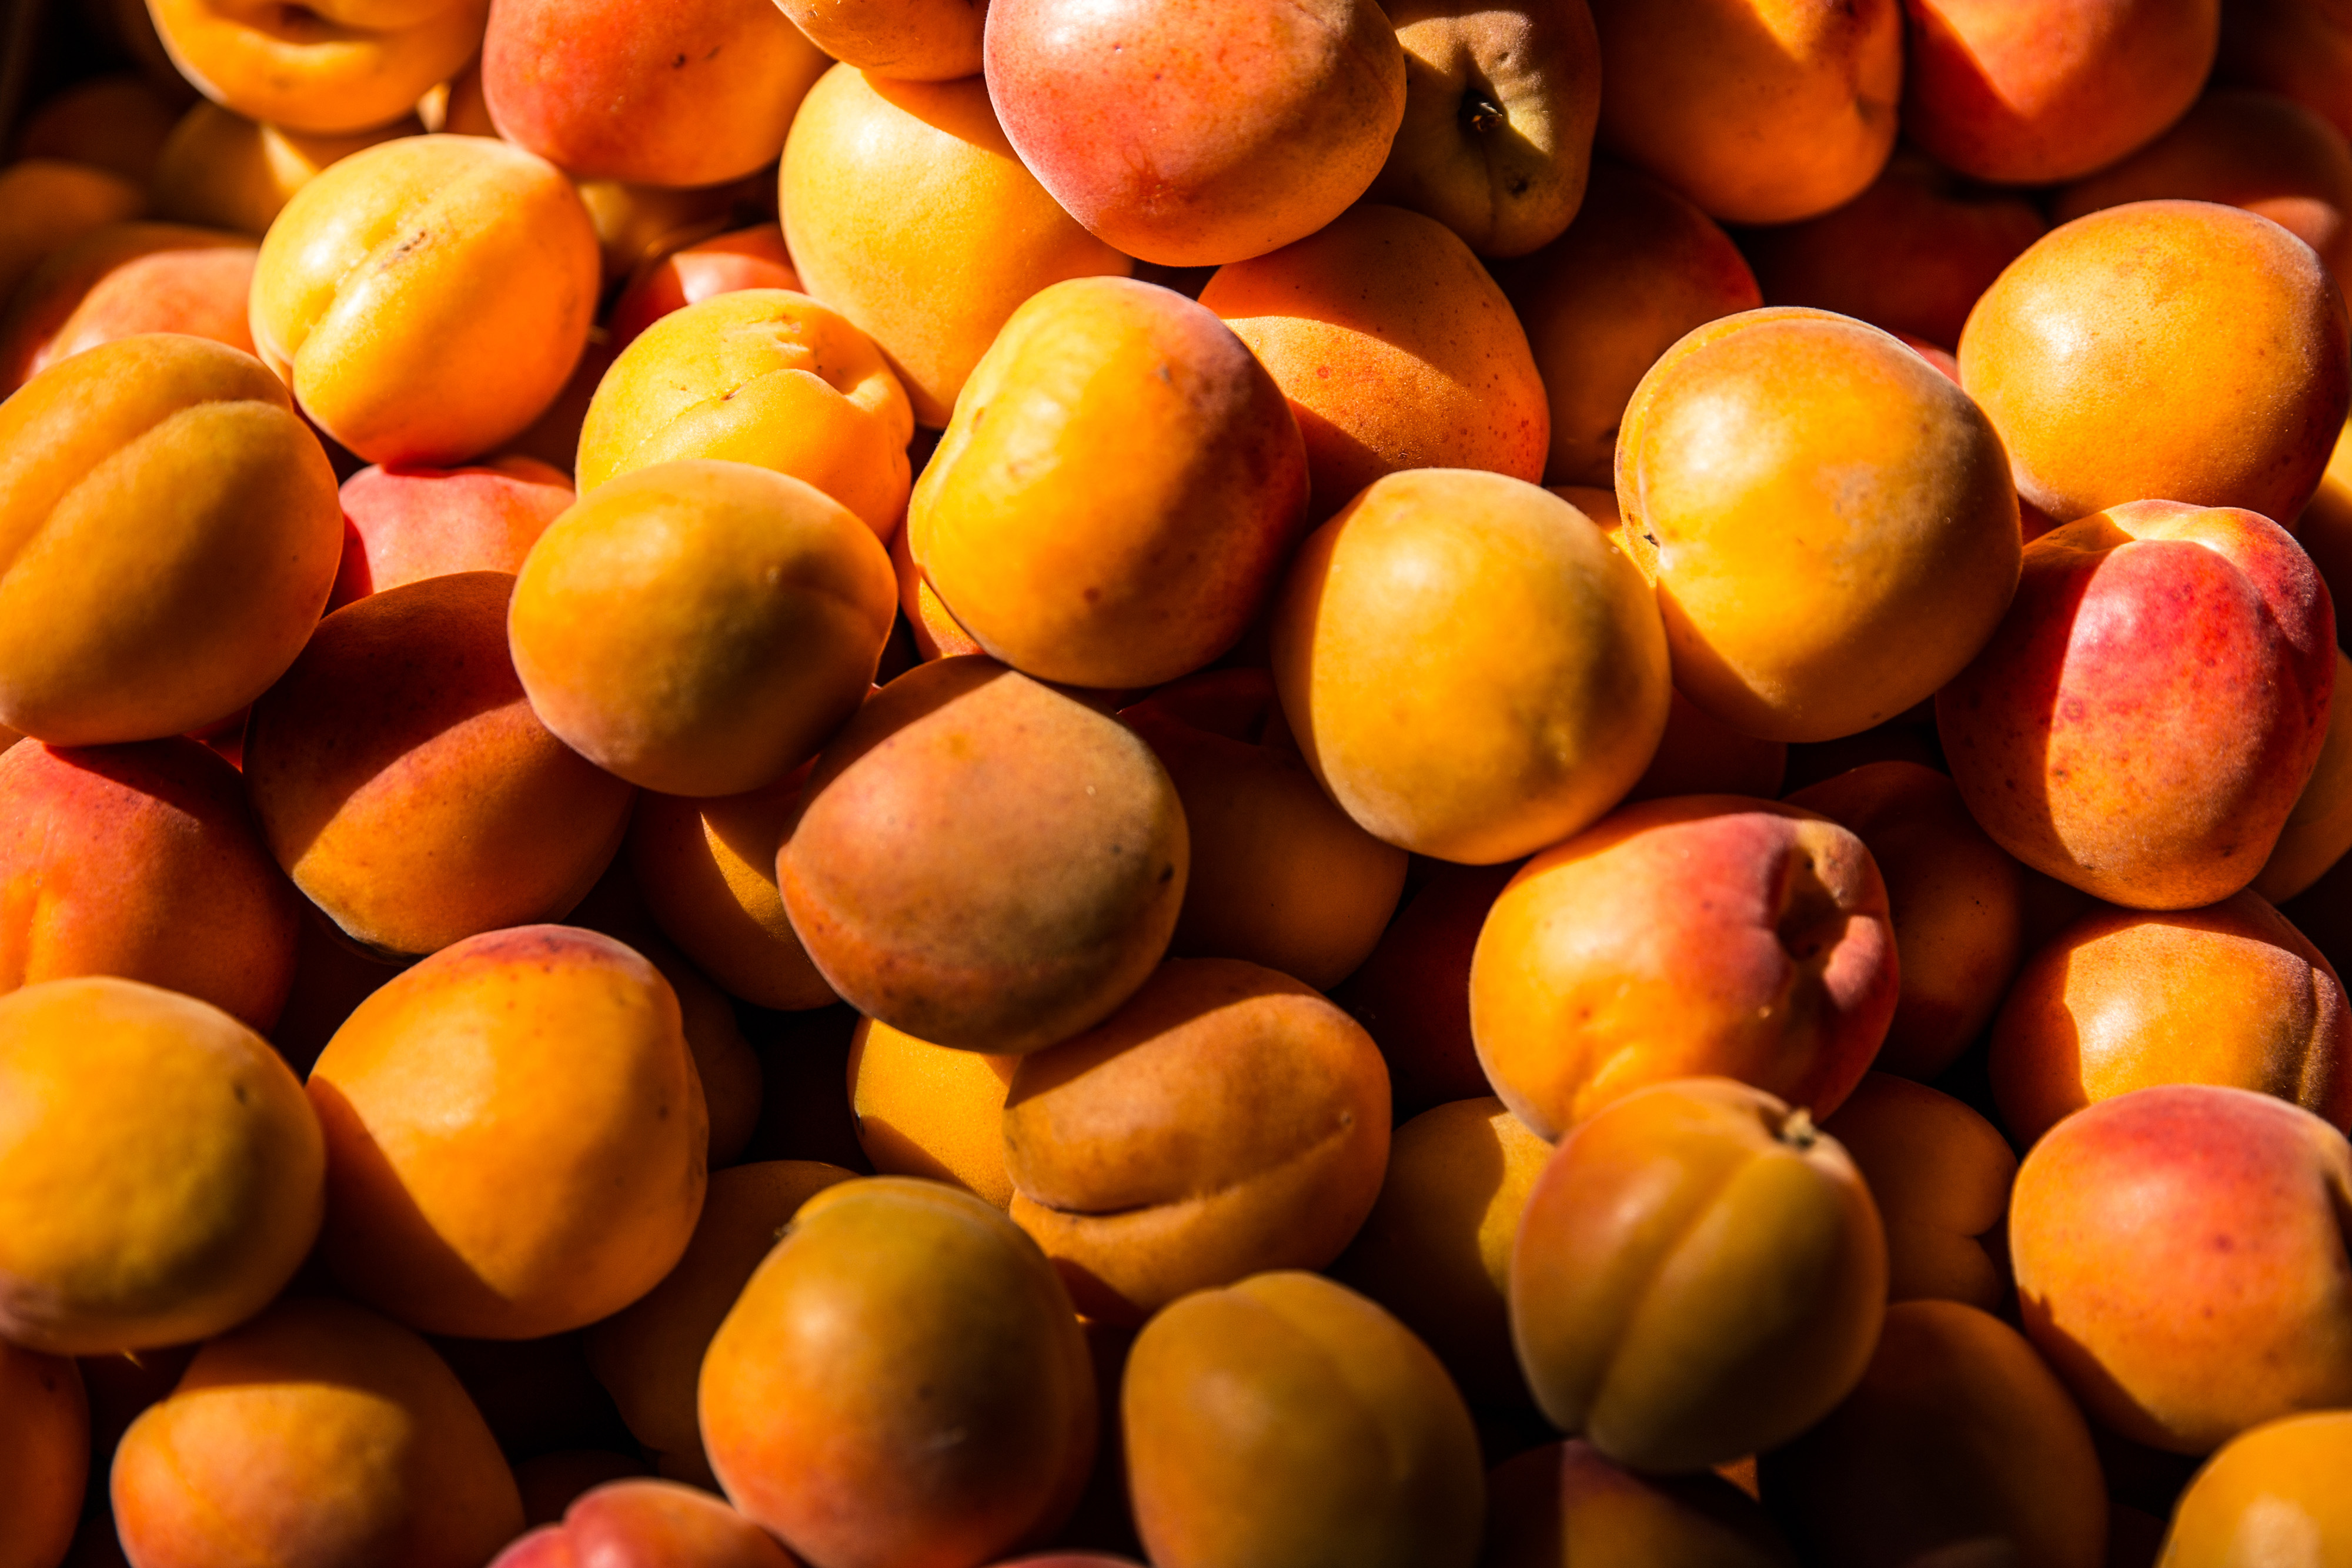
natural foods, fruit, local food, peach, whole food, apricot, food, plant, European plum, vegetarian food, produce, superfood, orange, diospyros